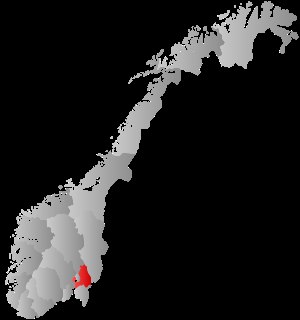
Akershus (fylke)
Akerhus
Akershus er et er et tidligere fylke i Norge, der ved Regionsreformen i Norge, sammen med Buskerud og Østfold fylker, blev sammenlagt til det nye fylke, Viken.